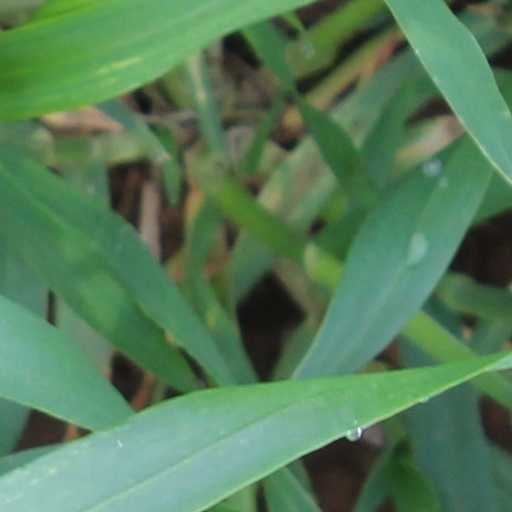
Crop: wheat